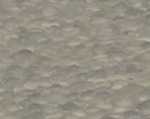
Surface type: cobblestone